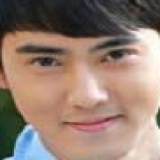
diễn viên Trương Duệ